The Sheik (wrestler)

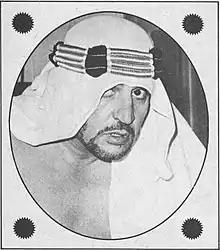
Farhat, circa 1973

In 1965, The Sheik made his return to the New York City area, competing for the World Wide Wrestling Federation (WWWF). On September 25, 1967, he wrestled former world champion Édouard Carpentier to a 20-minute draw. In 1968, he was back brought into the WWWF for title matches with then-WWWF World Heavyweight champion Bruno Sammartino. They met three times in Madison Square Garden – Sheik won the first match via count out on October 28, he lost via disqualification in the second match on November 18, and he lost to Sammartino in a Texas Death Match via submission on December 9, when Bruno grabbed a pen and attacked Sheik's arm until it was bloody. Sammartino and Sheik also had a series of matches in Boston in January and February 1969, including one on a sold-out event the day after a major snow storm; public transportation had yet to be restored in the Boston area but the event still sold-out. The two would later fight in three steel cage matches, one in Philadelphia and two in Boston. On November 18, 1972, The Sheik competed in his final match for the WWWF, losing to WWWF Champion Pedro Morales by count out at Boston Garden.